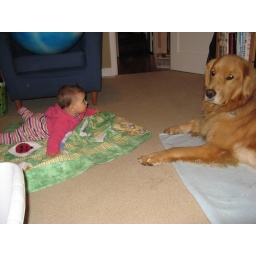
&amp;quot;Kid, this is my blue mat, you stay over there on your green mat&amp;quot;